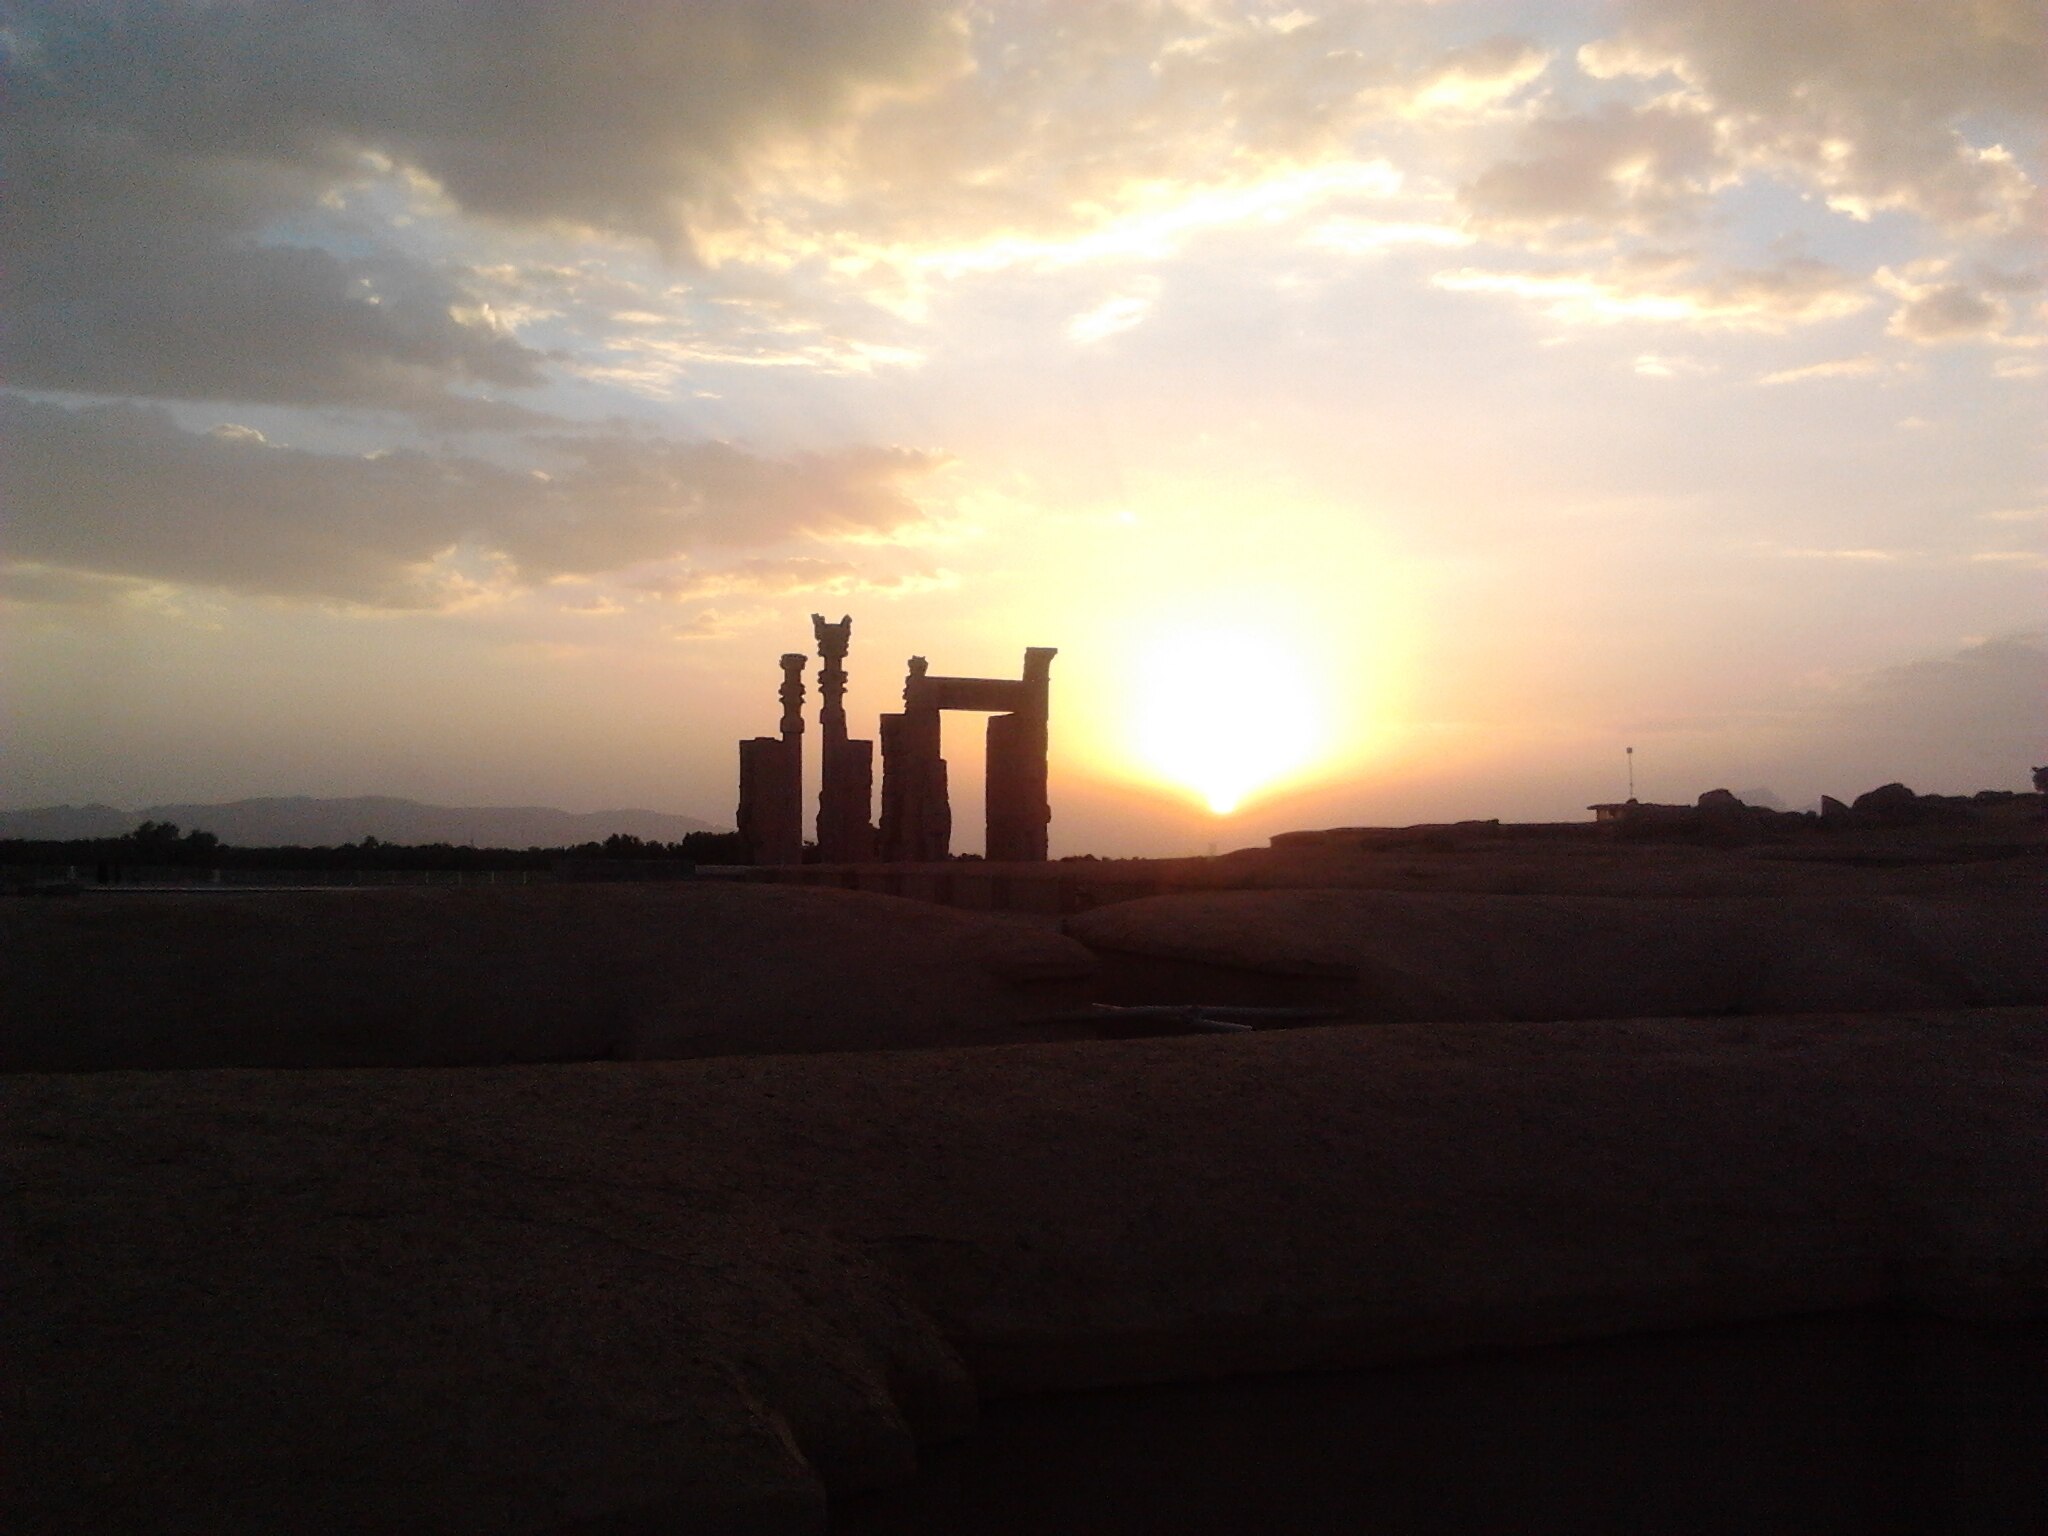
Title: Persepolis 2012 (WLM 2015)
Date: 2012-08-28 14:45:39
Categories: Self-published work, Images from Wiki Loves Monuments 2015, Cultural heritage monuments in Iran with known IDs, Sunsets of Persepolis, Images from Wiki Loves Monuments 2015 in Iran, Uploaded via Campaign:wlm-ir, Images from Wiki Loves Monuments in Marvdasht, 2012 in Persepolis, Iran photographs taken on 2012-08-28, Images from Wiki Loves Monuments missing SDC depicts, Images from Wiki Loves Monuments missing SDC location of creation, Cultural heritage monuments in Iran missing SDC location of creation, Cultural heritage monuments in Iran missing SDC depicts, Remote views of Gate of All Nations, Photographic silhouettes of Persepolis